Glasgow Tigers (speedway)

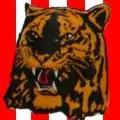
The team raced as the Tigers for the first time in 1946

Several fixtures were held in 1940 before the threat of bombing during World War II closed the track to speedway for another five years. Several fixtures were held in late Summer of 1945 and league speedway finally returned for the 1946 Speedway Northern League season. Led by number 1 rider Will Lowther the team adopted the nickname 'Tigers' for the first time and Johnnie Hoskins handed the promotion role over to his son Ian who promoted from 1946 to 1953.